Raabta (song)

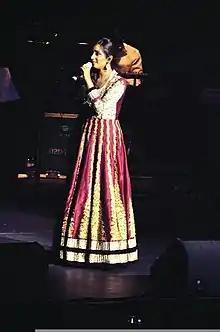
Shreya Ghoshal performing at the concert held at World Forum, the Netherlands on 31 May 2014, where she performed the song live.

The final version of the song titled "Raabta (Kehte Hain Khuda Ne)" is sung by Shreya Ghoshal, over the same instrumental track as Hamsika Iyer's version. The lyrics included in the version by Amitabh Bhattacharya are the same as the original version.